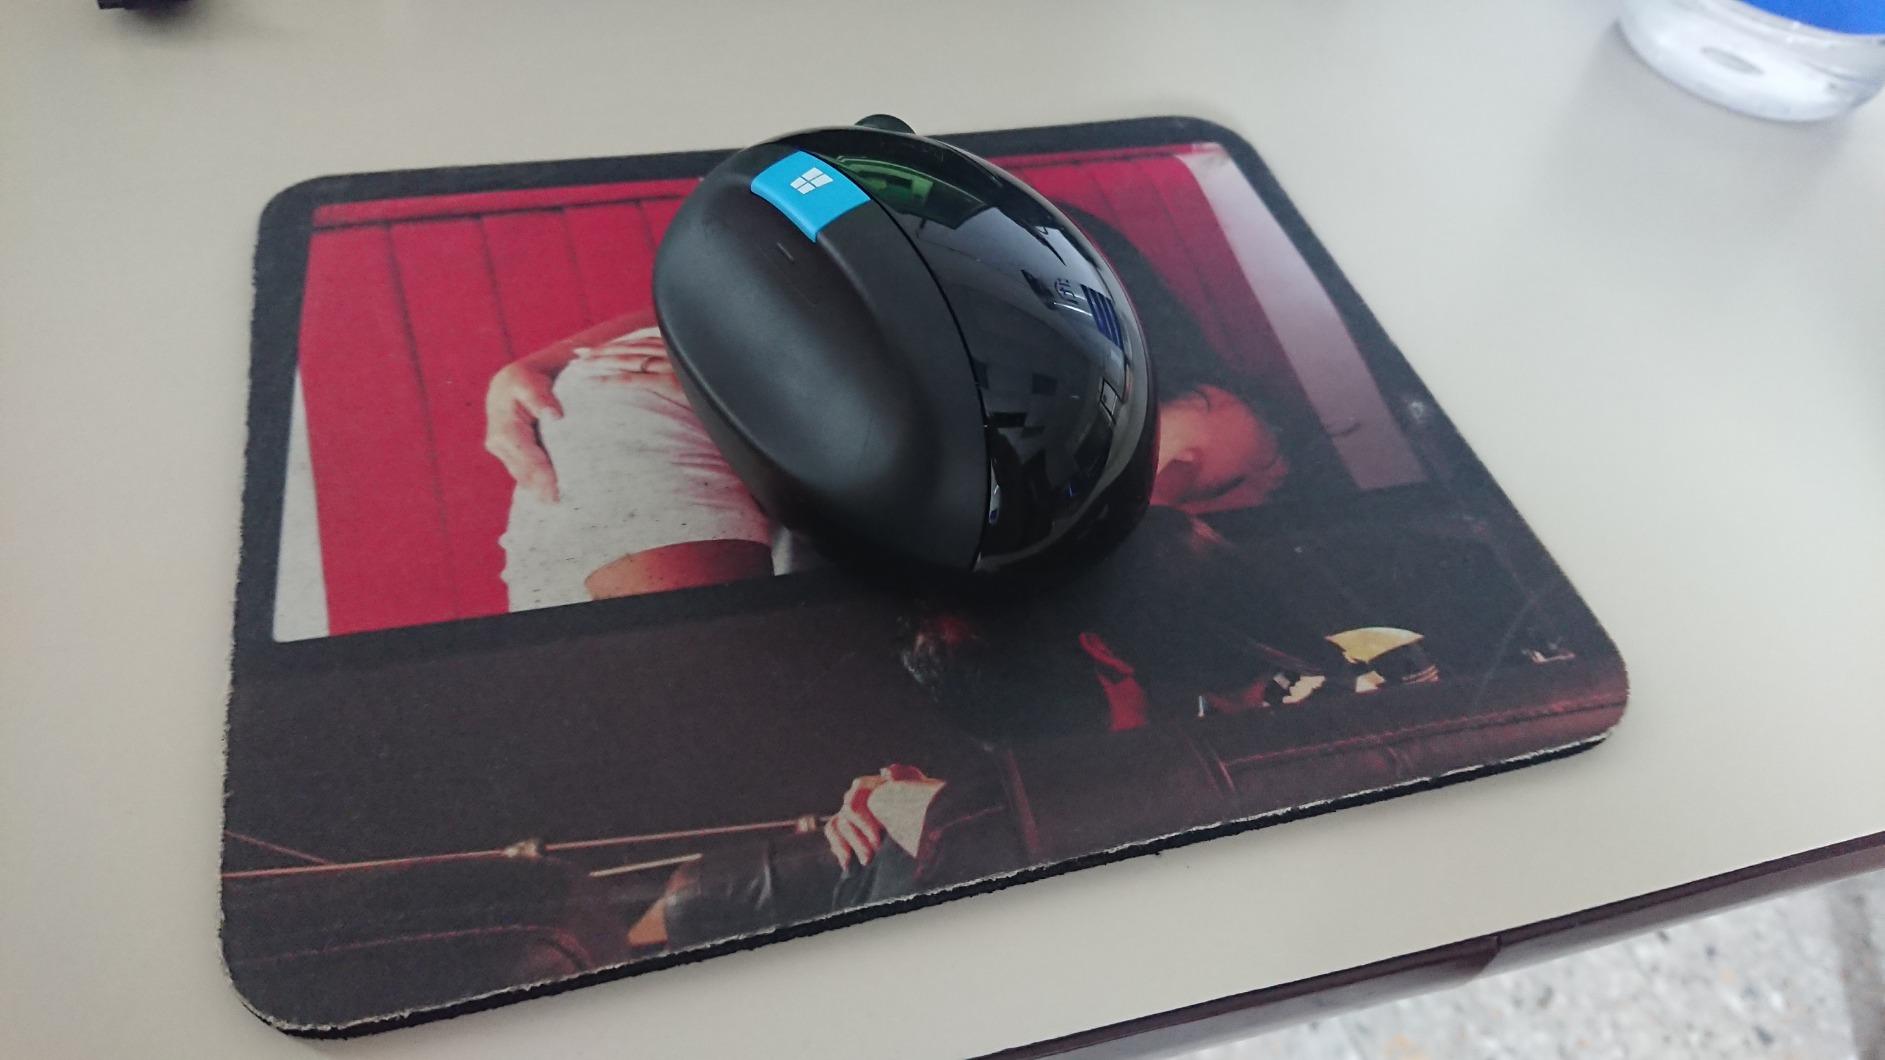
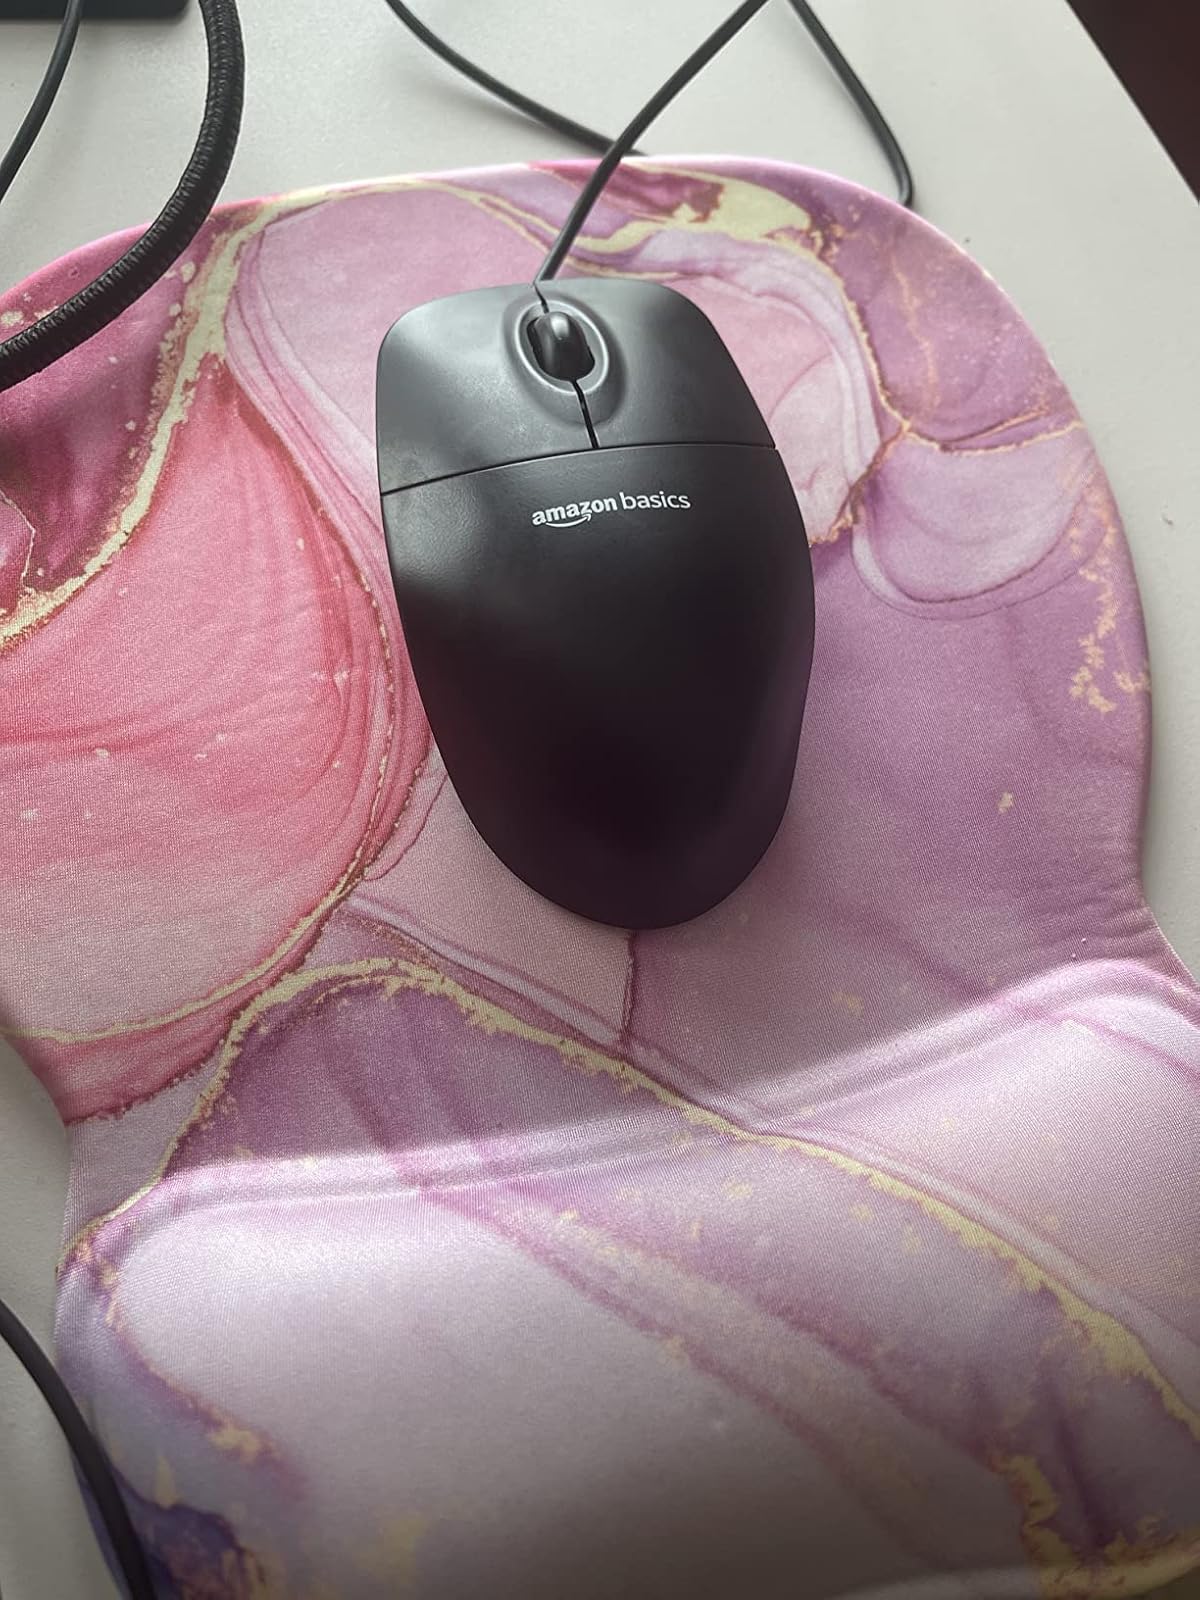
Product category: mouse
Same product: no